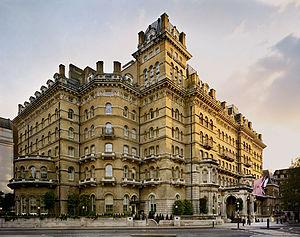
Le Langham Hotel de Londres est un palace londonien situé sur Langham Place dans le district de st Marylebone, en face de l'église All Souls, non loin de Regent's Park.
Marylebone est un quartier du centre de Londres dans le district de la Cité de Westminster.